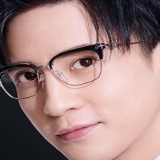
ca sĩ Tiết Chi Khiêm